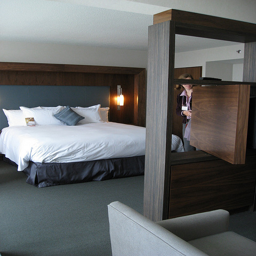
A woman stands in a hotel room with a neatly made bed.
There is a bed in a single room hotel room
A hotel room done in dark wood and grey
A white bed sitting inside of a room next to a light on the wall.
There is a large bed and a chair in the room.